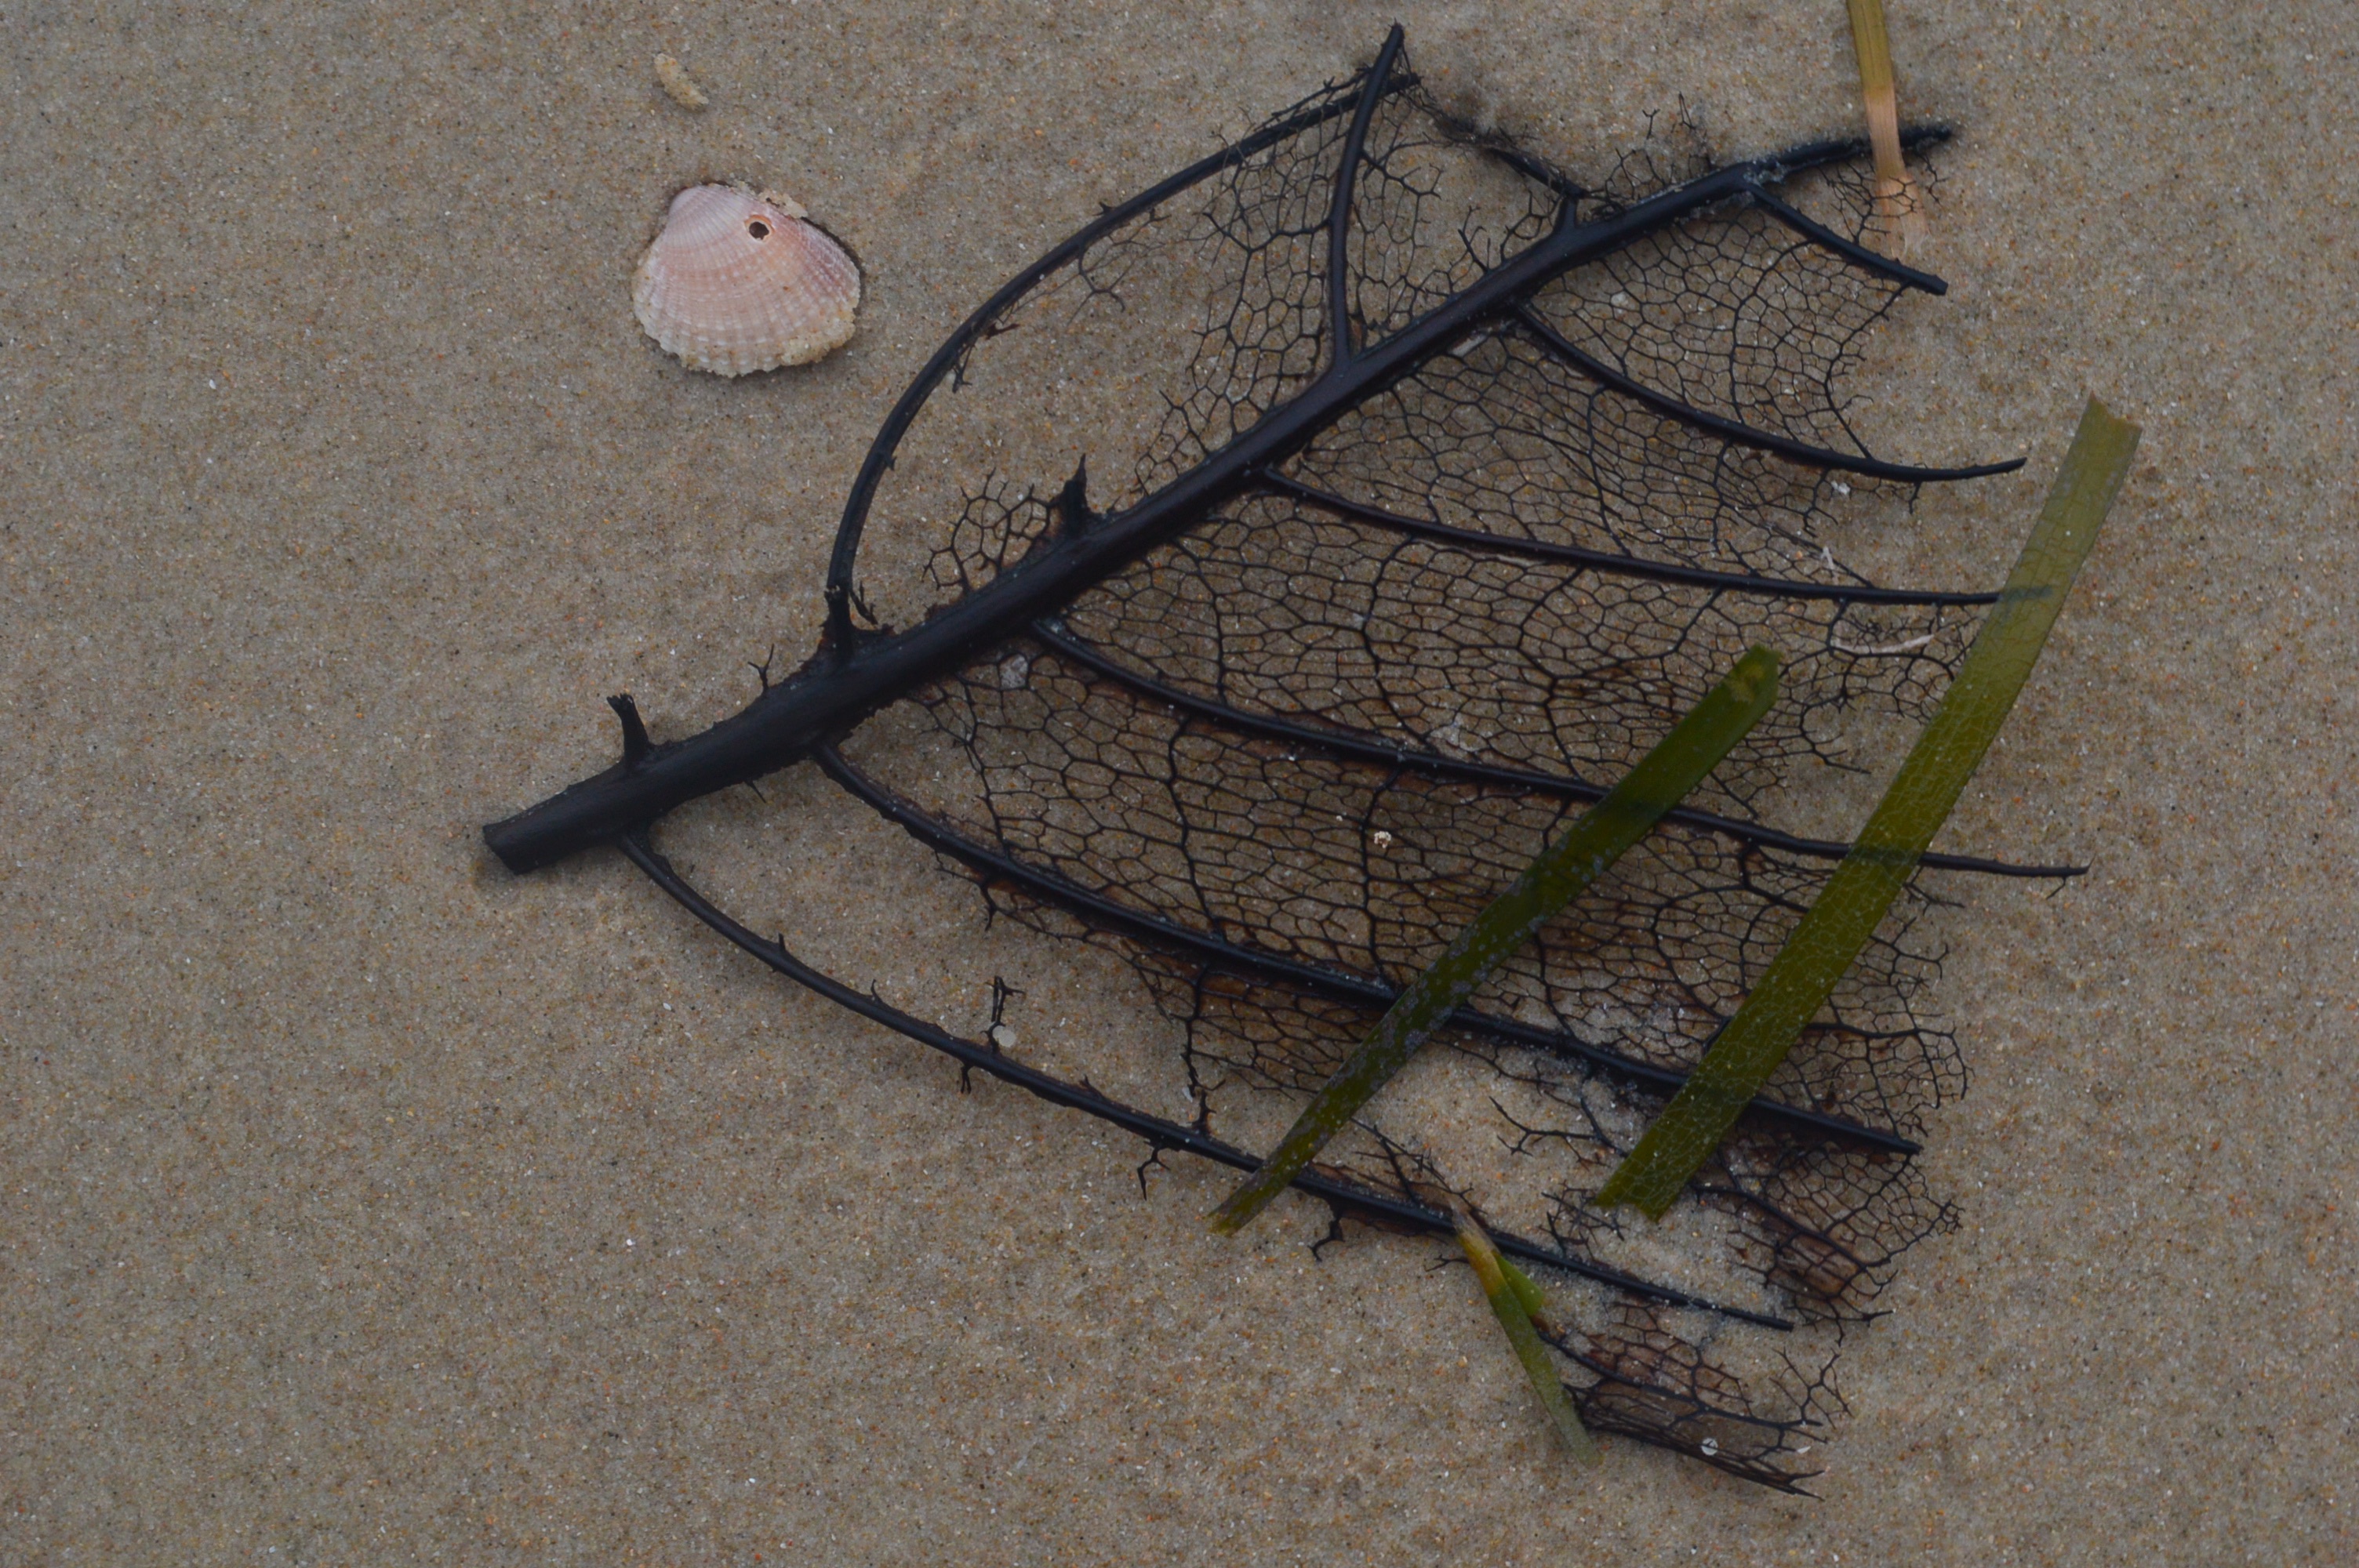
branch, wing, wood, leaf